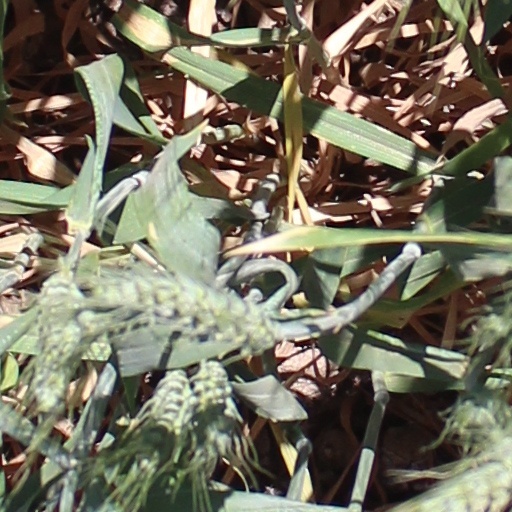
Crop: wheat